Jamal Idris

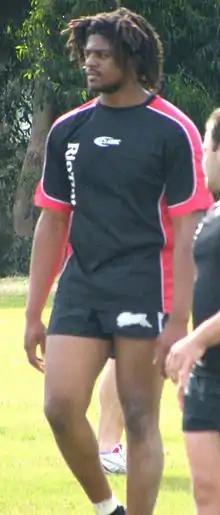
Idris training with the Indigenous Australian side in 2008

Idris played for the Canterbury-Bankstown NYC team in 2008. He made his first grade debut for the Canterbury-Bankstown Bulldogs in Round 24 against arch-rivals the Parramatta Eels at ANZ Stadium at in the Bulldogs 26–12 loss. In his third NRL match in Round 26 against the Canberra Raiders, Idris scored his first NRL career try in the 52–34 loss at Canberra Stadium. Idris finished his debut year in the NRL with 3 matches and one try. He played at in the 2008 World Cup curtain opener match for the Indigenous Dreamtime team against the New Zealand Māori rugby league team in the Dreamtime side's 34–26 win.